Gerry Adams

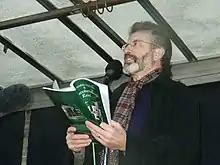
Adams at a commemoration in County Fermanagh (2001)

In 1978, Adams became joint vice-president of Sinn Féin and a key figure in directing a challenge to the Sinn Féin leadership of President Ruairí Ó Brádaigh and joint vice-president Dáithí Ó Conaill. The 1975 IRA-British truce is often viewed as the event that began the challenge to the original Provisional Sinn Féin leadership, which was dominated by southerners like Ó Brádaigh and Ó Conaill.